Stan Watsford

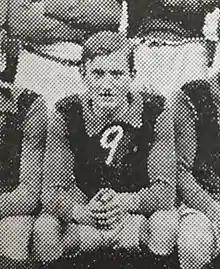
Watsford in 1900

Edward Stanley Watsford (28 January 1874 – 21 August 1927) was an Australian rules footballer who played with Collingwood in the Victorian Football League (VFL).